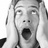
Emotion: surprise